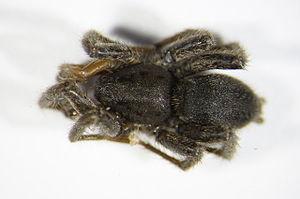
Berlandina est un genre d'araignées aranéomorphes de la famille des Gnaphosidae.